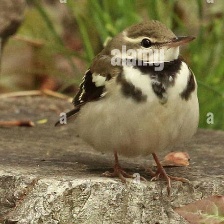
Species: FOREST WAGTAIL
Scientific name: DENDRONANTHUS INDICUS